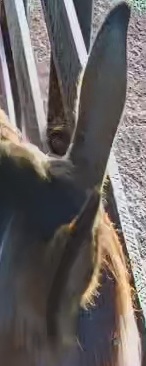
Face region: ears (position_of_ears)
Pain indicator: not_present